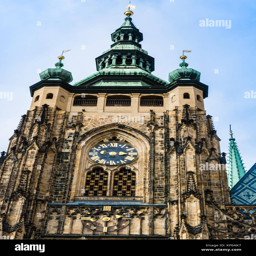
clock tower of the metropolitan cathedral of person , monarch and priest